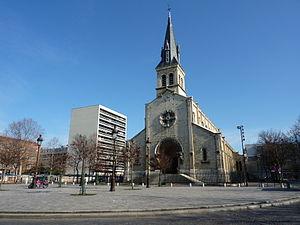
Eglise Notre-Dame de la Gare, 75013, Place Jeanne d'ARC
La place Jeanne-d'Arc est une voie située dans le quartier de la Gare du 13ᵉ arrondissement.